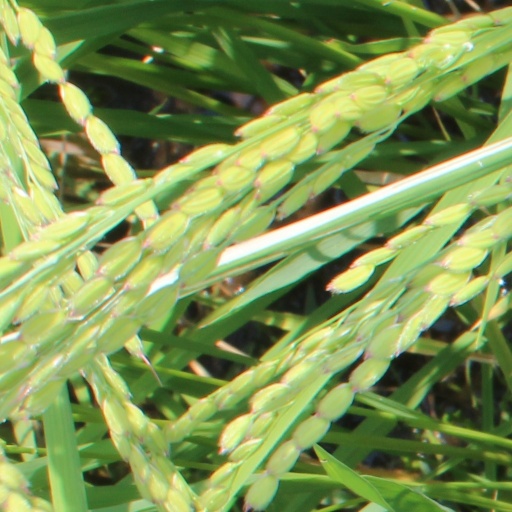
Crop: rice